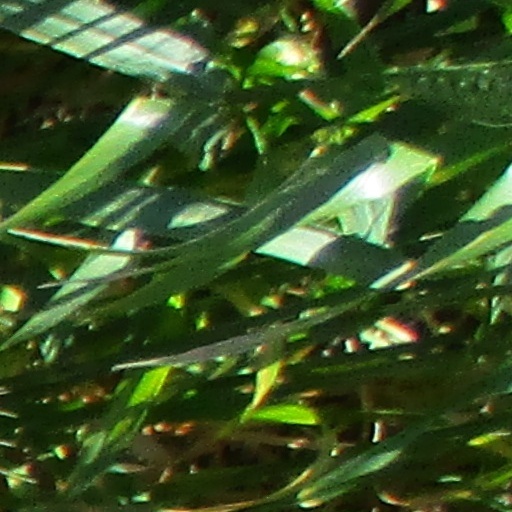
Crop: wheat